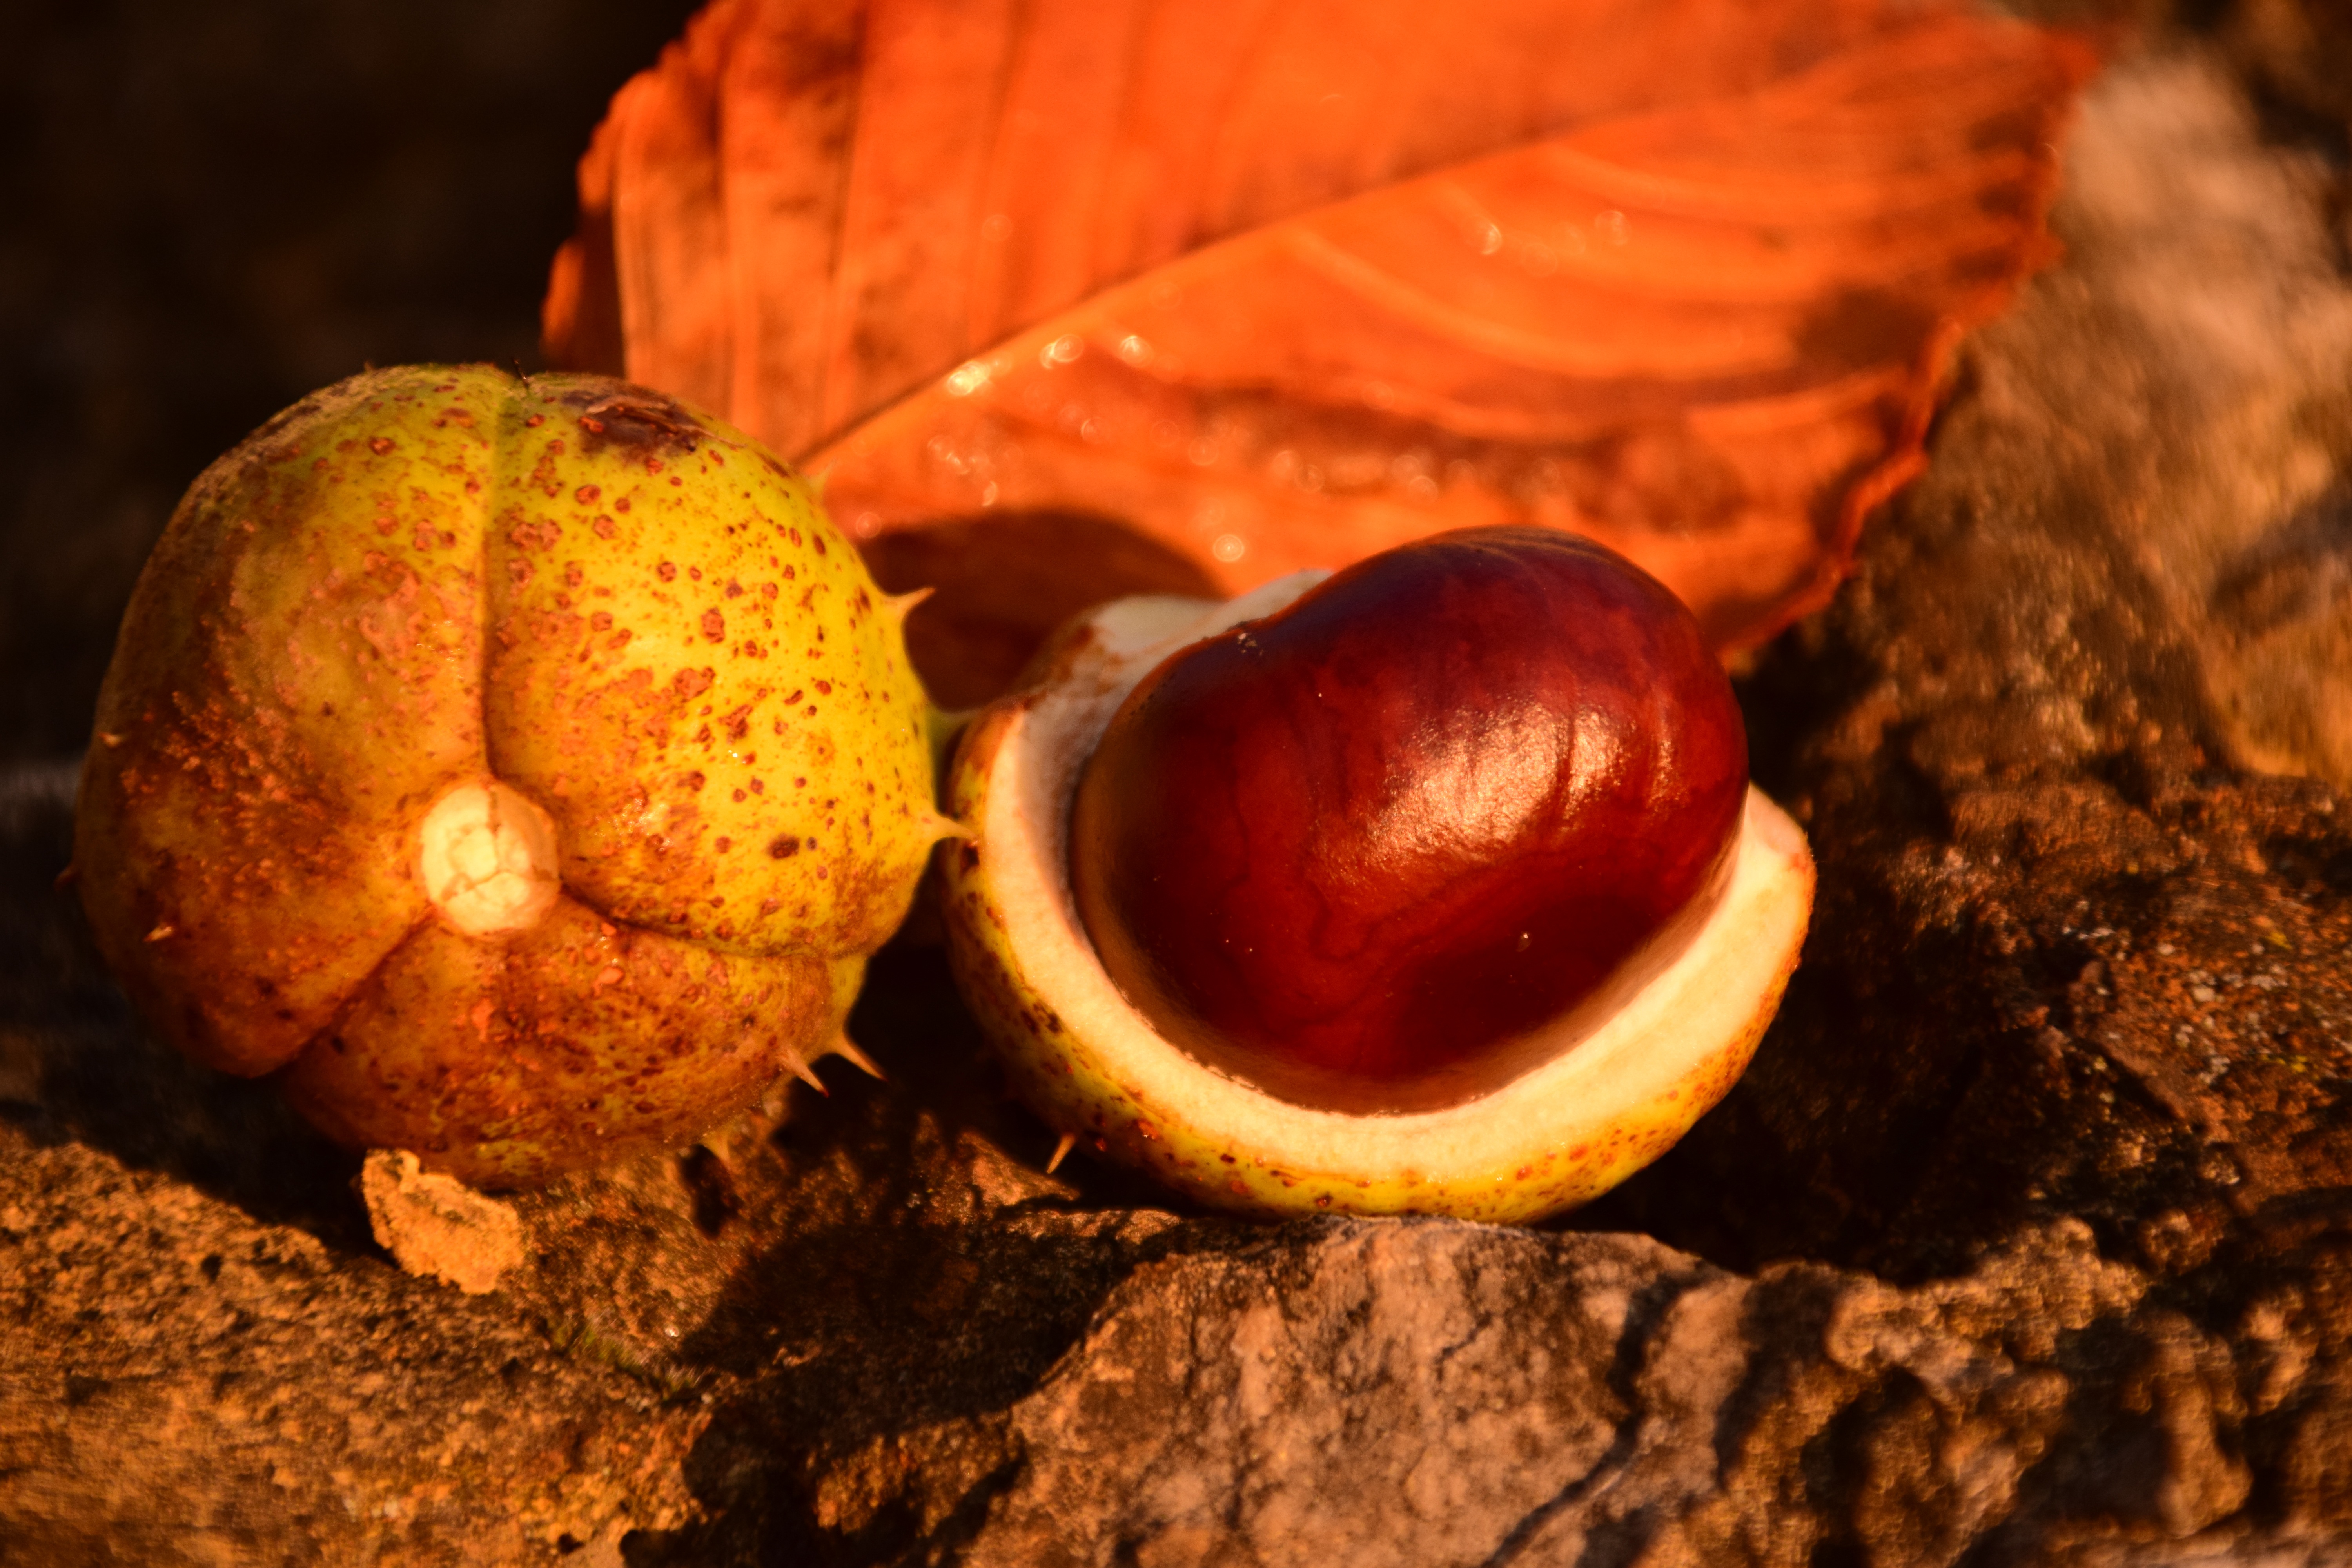
plant, leaf, flower, food, red, produce, vegetable, autumn, soil, close up, fruits, beautiful, shiny, greeting card, chestnut, macro photography, horse chestnut, chestnut fruit, flowering plant, indian summer, ordinary rosskastanie, common rosskastanie, land plant